John Graham (bishop)

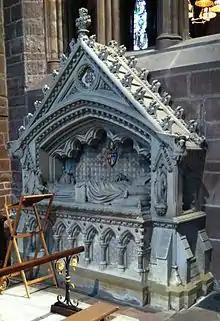
Memorial to Bishop John Graham in Chester Cathedral

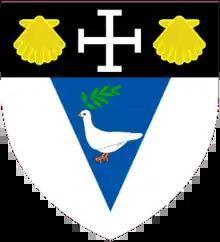
Arms: Argent on a pile Azure a dove close bearing in her beak an olive branch Proper on a chief Sable a cross potent Argent between two escollops Or.

The Rev. John Graham (23 February 1794, Durham – 15 June 1865, Chester) was an English churchman and academic. He was master of Christ's College, Cambridge from 1830 to 1848 and Bishop of Chester from 1848 to 1865. Graham died at the Bishop's Palace, Chester, on 15 June 1865, and was buried in Chester cemetery on 20 June 1865. He tutored Charles Darwin at Cambridge from 1829 to 1830.